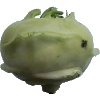
Label: kohlrabi